History of Mexico City

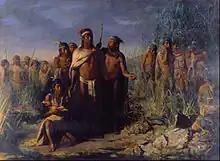
Nineteenth-century Painting of the Foundation of Tenochtitlan, by José María Jara

However, the lords of Azcapotzalco, Tlacopan, Coyoacán and Culhuacan still opposed their arrival. At first they tried diplomacy to convince the Mexica to leave. The Mexica fought these lords and lost, retreating to a place called Acocolco and hiding in the marshes, becoming subjects of a people named the Colhuas. Two years later, the Colhuas asked the Mexicas to fight with them against Xochimilco. While the Mexica impressed the Colhuas with their battle skills, the latter expelled the former when the Mexica sacrificed the hearts of their captives to Huitzilopochtli. They went to Tizapan. After that, they wandered the rim of Lake Texcoco. The migration lasted around 260 years; from 1064 to 1065 to 1325.